Grand Union Hotel Stakes

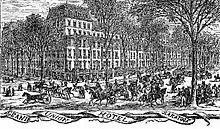
The Grand Union Hotel c.1870

The Grand Union Hotel was a luxury hotel in Saratoga Springs that by 1870 was the largest hotel in the world. It was the meeting place for Saratoga Race Course officials and where the wealthy elite stayed during the racing season.